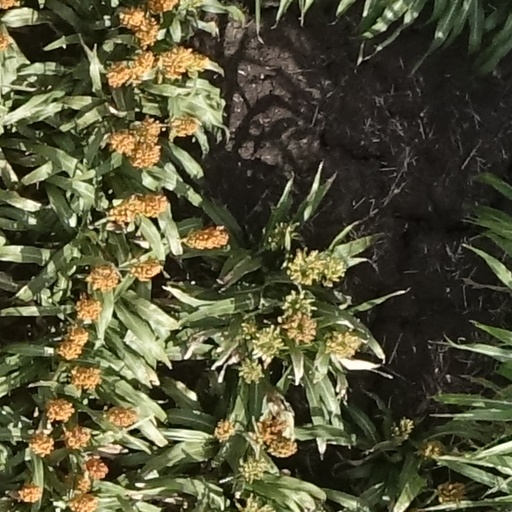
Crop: sorghum